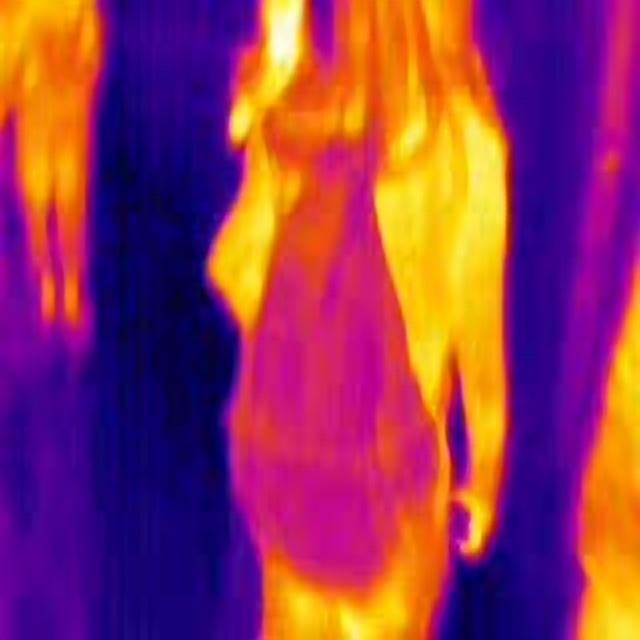
Detected objects:
label: person
label: person
label: person
label: person